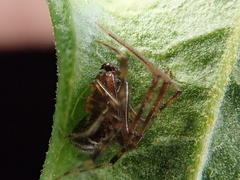
Species: Parasteatoda_tepidariorum